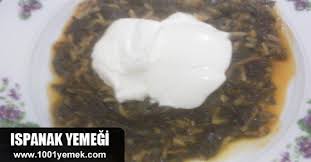
Yemek: ispanak